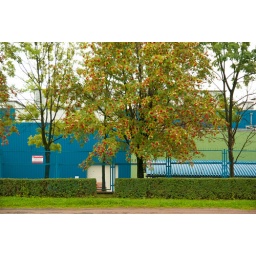
Red nuts over the blue wall